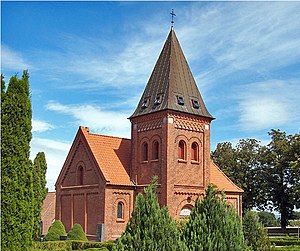
Gyldenbjerg Kirke
Gyldenbjerg Kirke
fra nordvest
Gyldenbjerg Kirke ligger på halvøen Orehoved på det nordlige Falster ca. 20 km N for Nykøbing Falster.